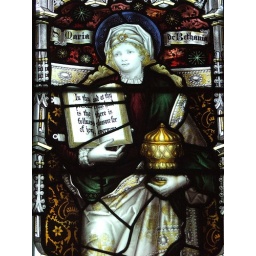
stained glass window (detail) in the parish church